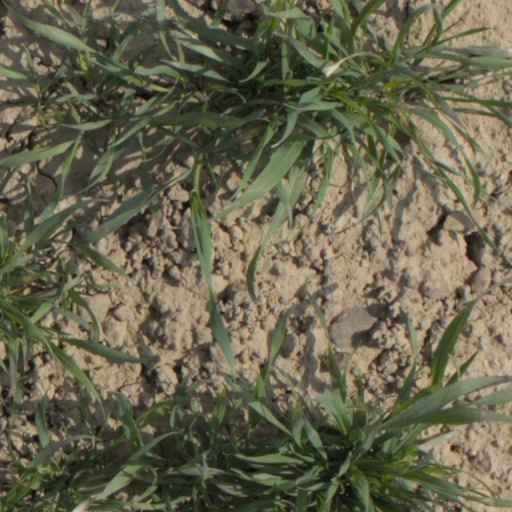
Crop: wheat